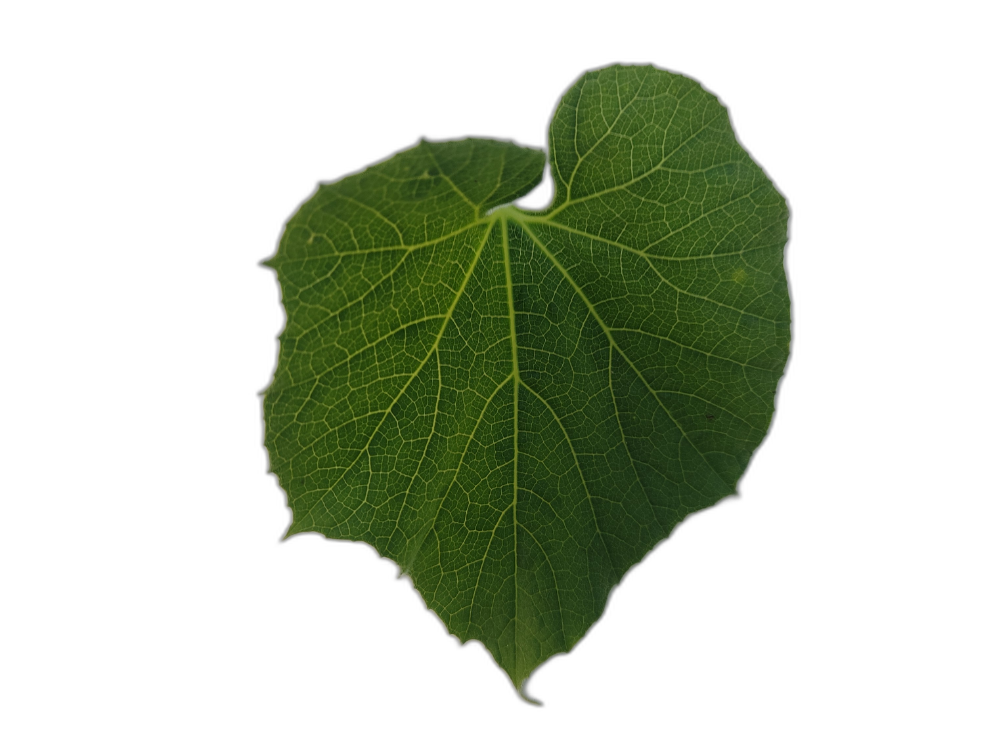
Crop: Bottle Gourd
Label: Healthy